Novi Sad

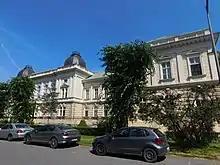
Museum of Vojvodina is an art and natural history museum.

The total death toll of the raid was around 2,500. Citizens of all nationalities—Serbs, Hungarians, Slovaks, and others—fought together against the Axis authorities. In 1975 the whole city was awarded the title People's Hero of Yugoslavia.